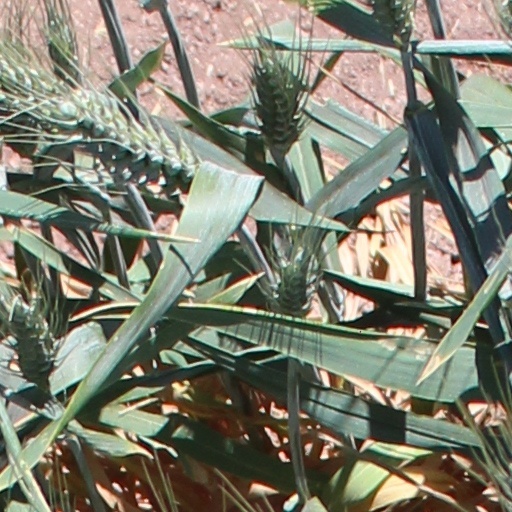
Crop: wheat